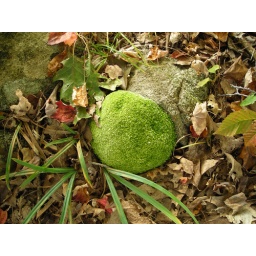
I spotted this round rock covered in moss in the woods in Durham, NH. October 2006.